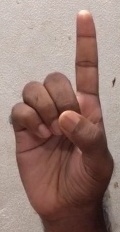
ASL sign: D